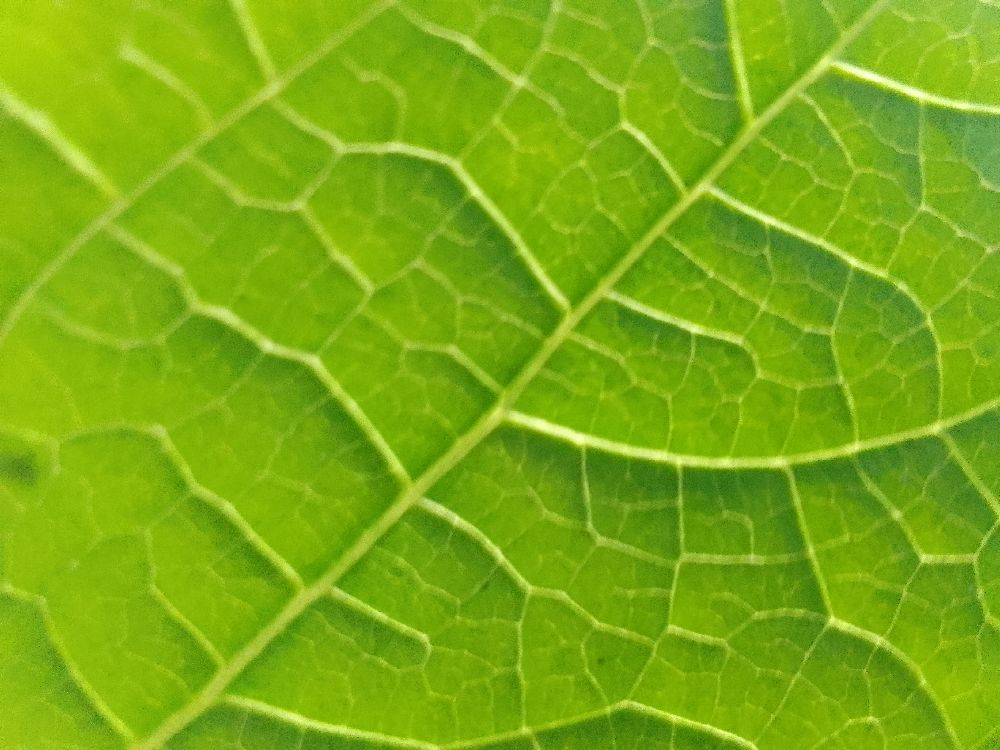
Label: healthy